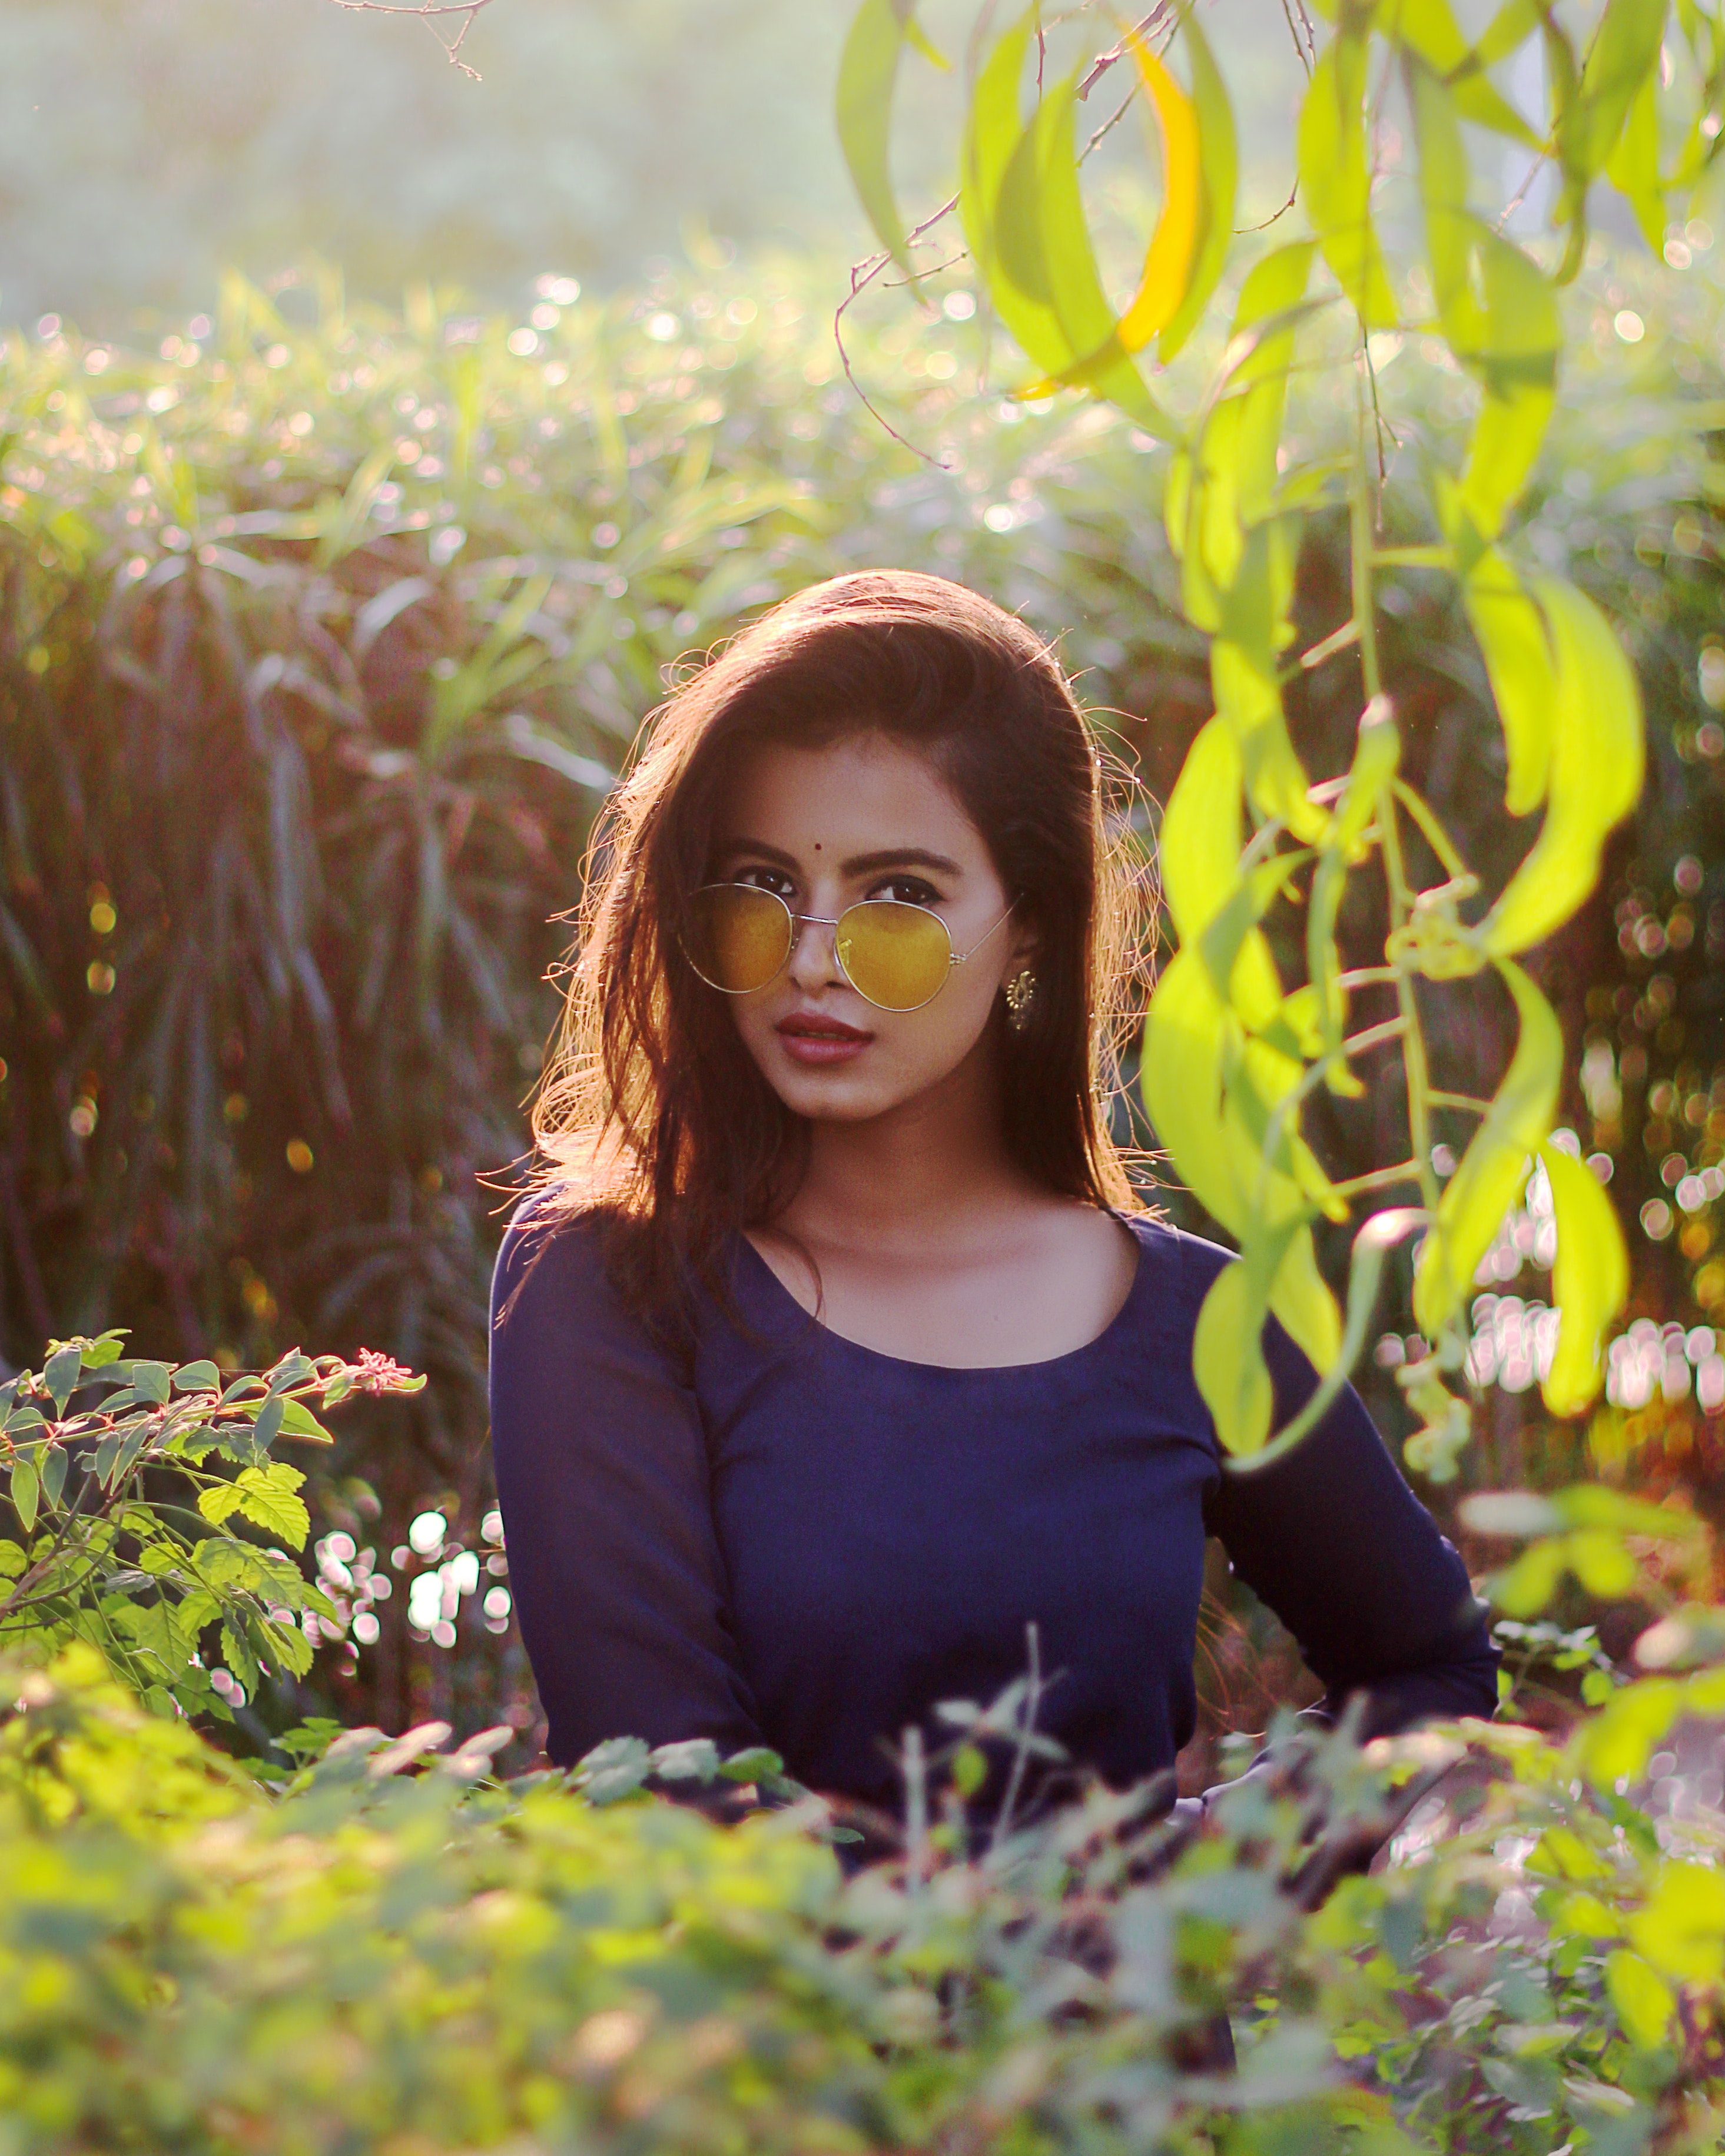
People in nature, green, yellow, leaf, beauty, photo shoot, light, grass, sunlight, tree, photography, botany, long hair, spring, eye, smile, plant, summer, dress, brown hair, autumn, portrait, model, branch, fawn, portrait photography, black hair, happy, forest, wildflower